Lauritz Jenssen Dorenfeldt (jurist)

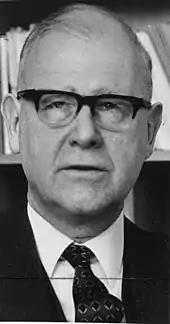
Lauritz Jenssen Dorenfeldt, 1970

He was born in Kristiania as a son of engineer Lauritz Jenssen Dorenfeldt (1863–1932) and Aagot Bødtker (1869–1963). He was a grandson of Lauritz Jenssen, grandnephew of Hans Jørgen Darre and a nephew of Hans Jørgen Darre-Jenssen and Worm Hirsch Darre-Jenssen. On the maternal side he was a nephew of Sigurd Bødtker.